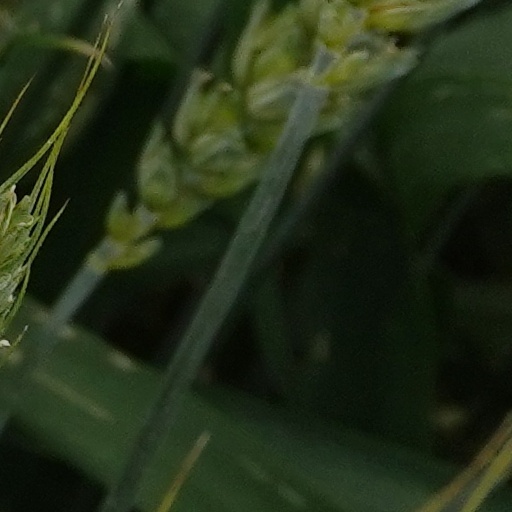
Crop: wheat